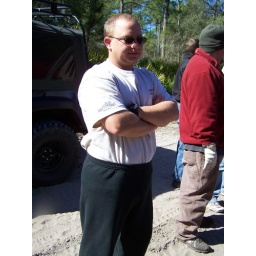
Jimmy in his really cool outfit, you can't see the dress shoes but it just completed the whole look